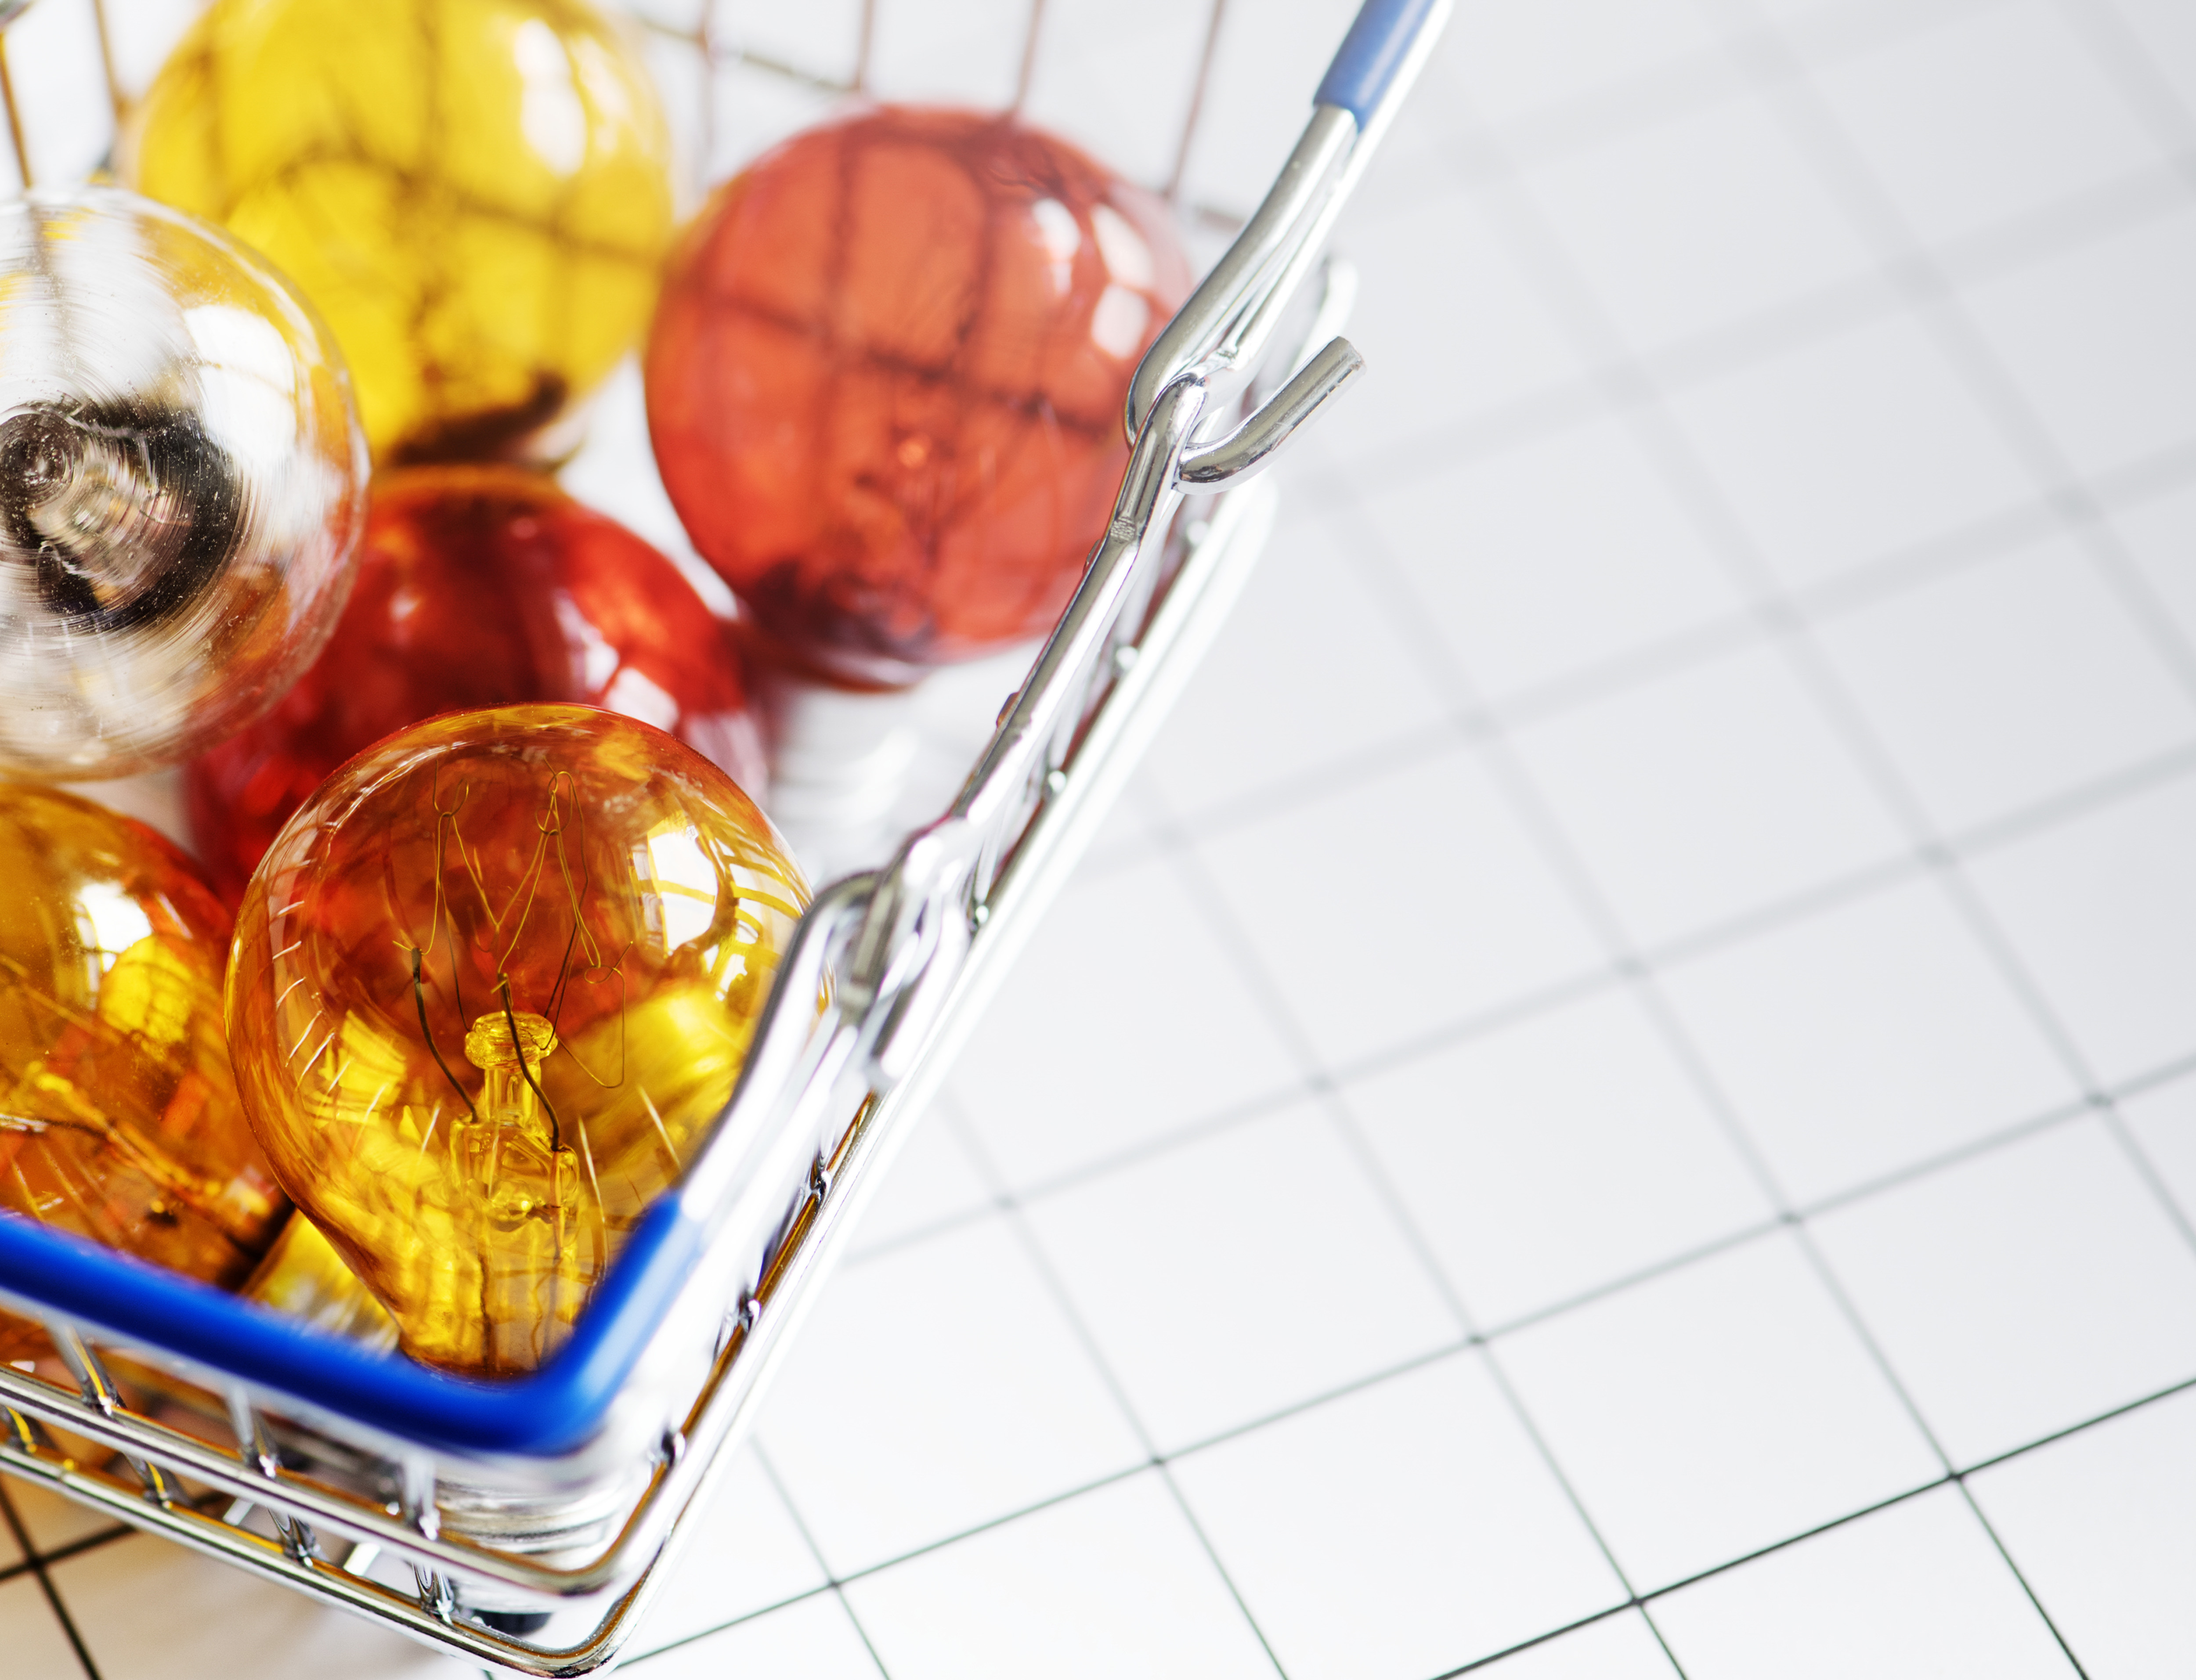
background, basket, bright, bulb, clear, closeup, colorful, commerce, concept, creative, creativity, electric, electricity, energy, grid background, idea, innovation, inspiration, invention, lamp, light, light bulb, mini, object, orange, power, purchase, push, red, shopping, shopping basket, small, transparent, white, yellow, food, cuisine, dish